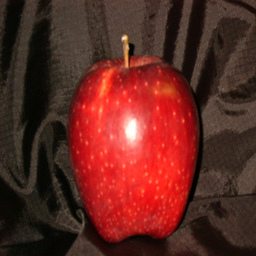
Label: Apple